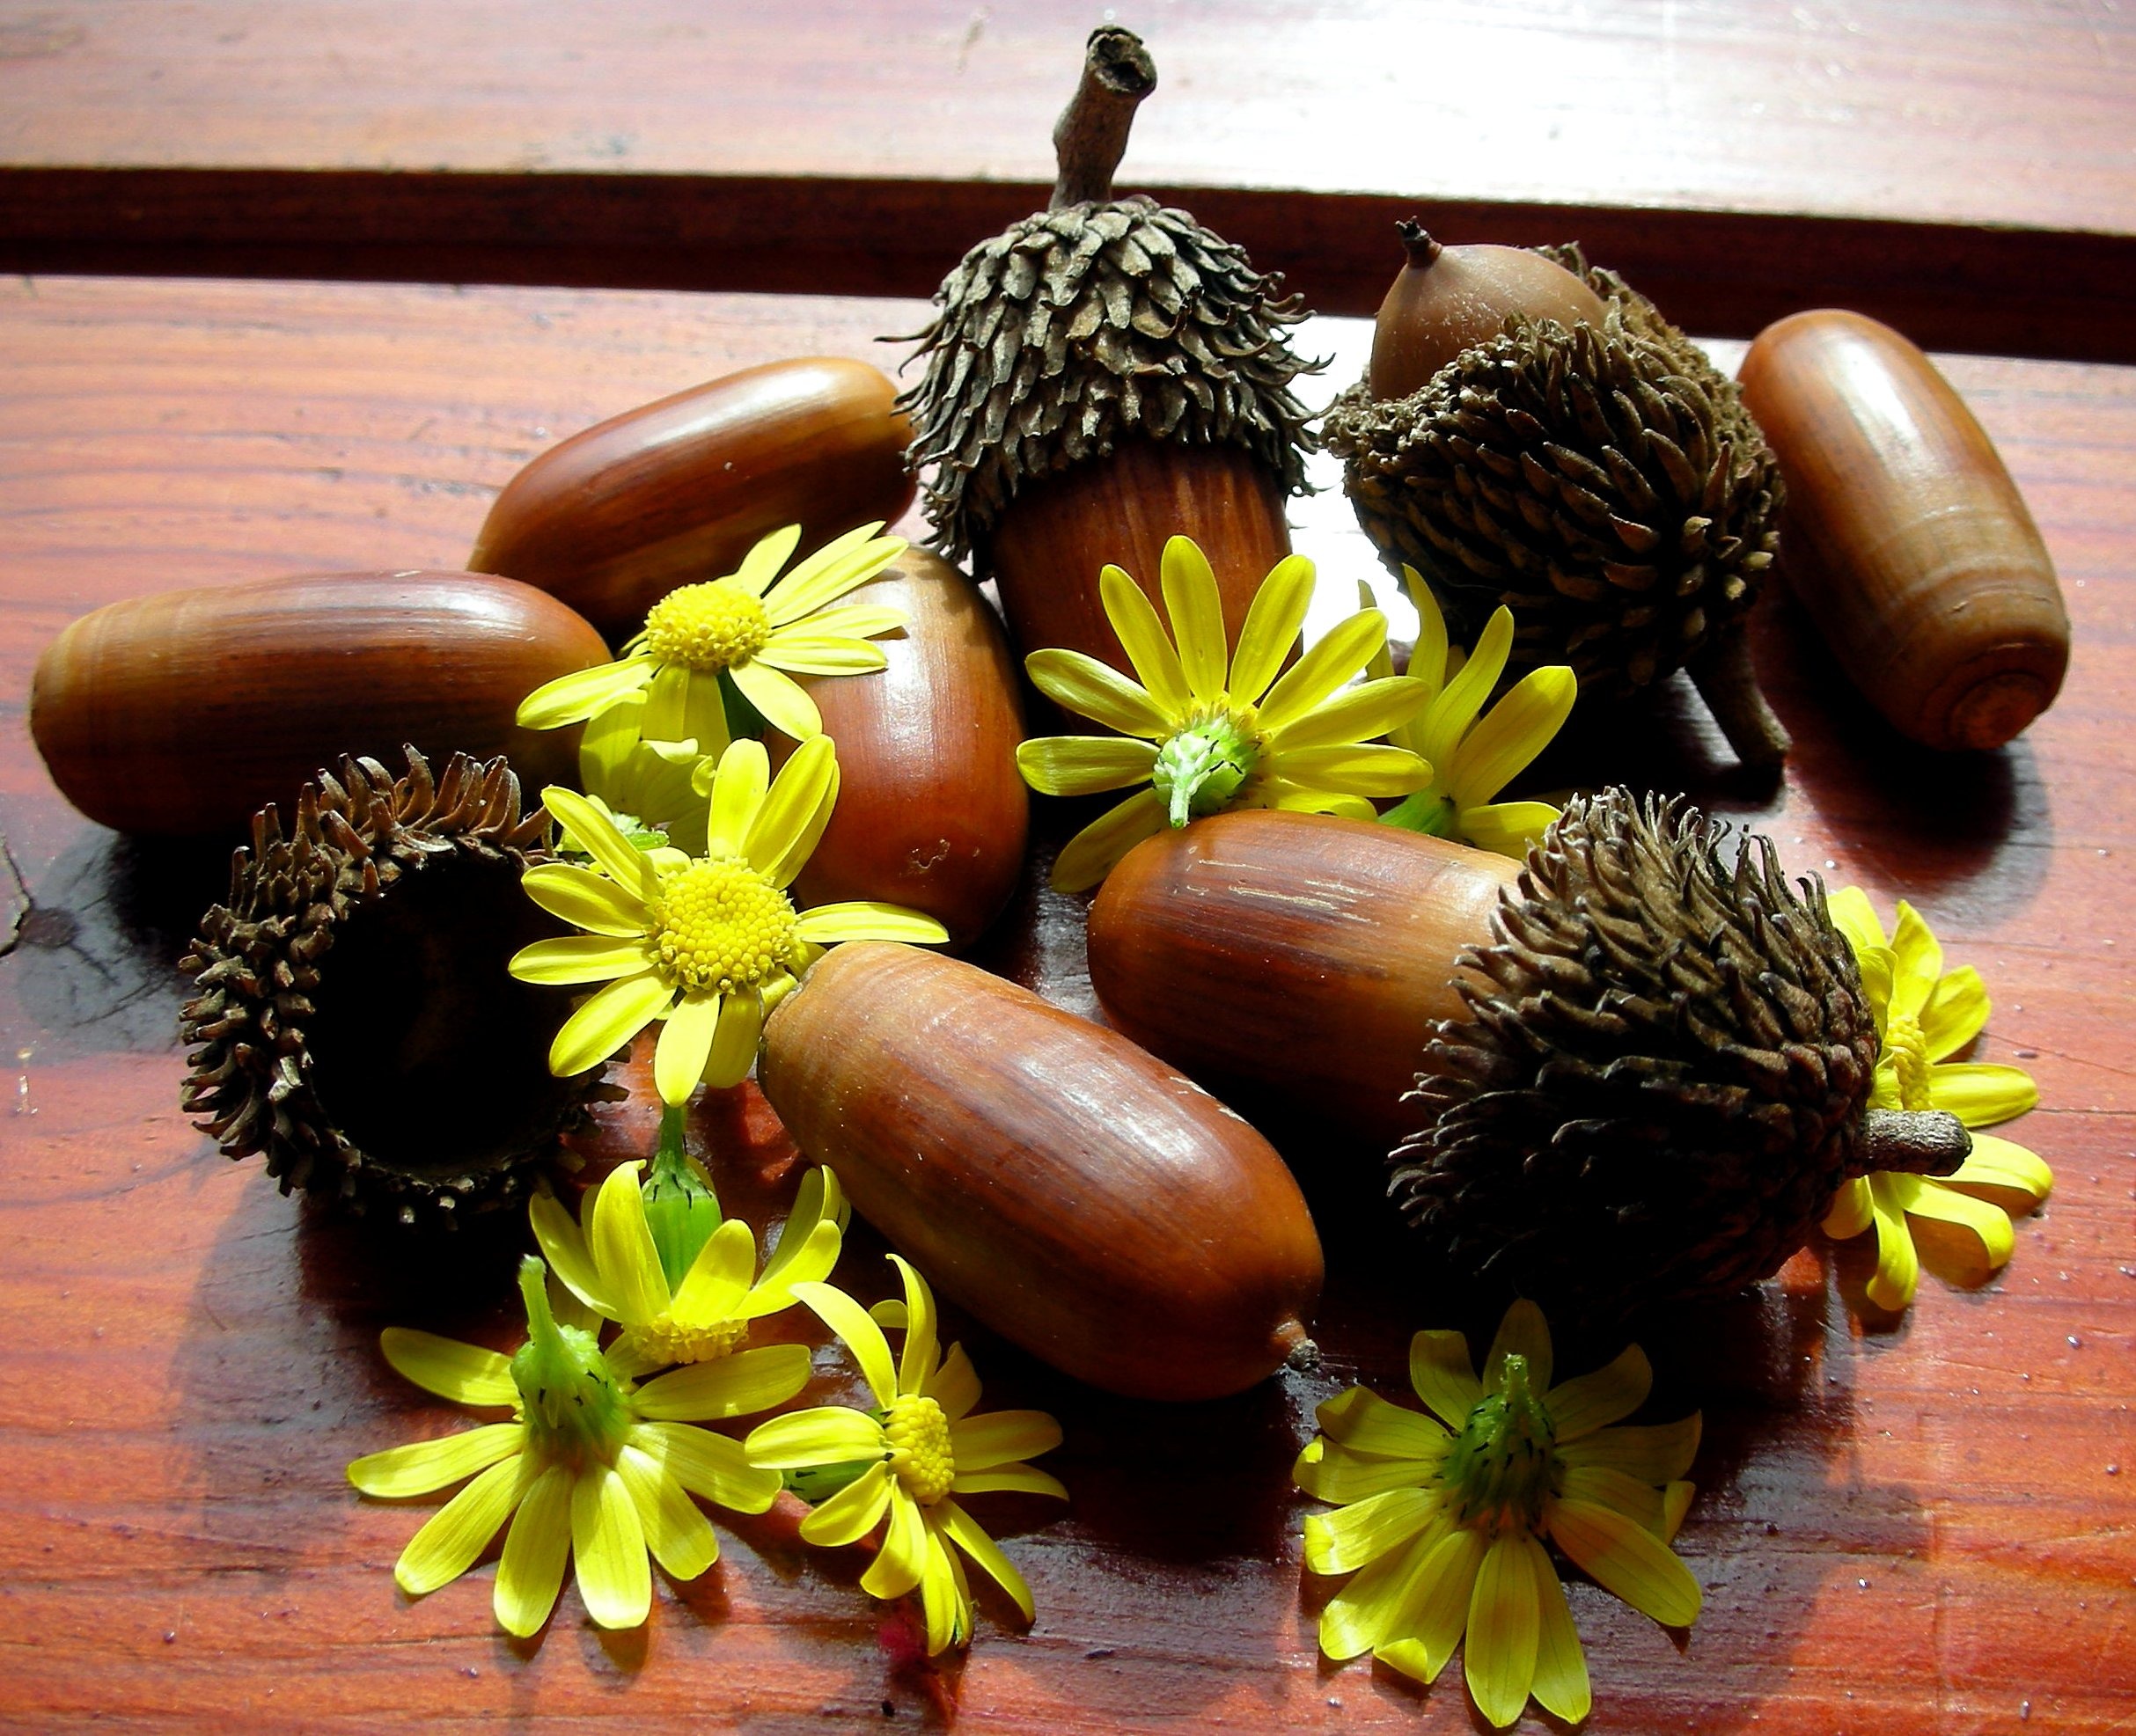
wood, flower, food, produce, vegetable, brown, yellow, closeup, gourd, day, carving, acorns, chamomile, chestnut